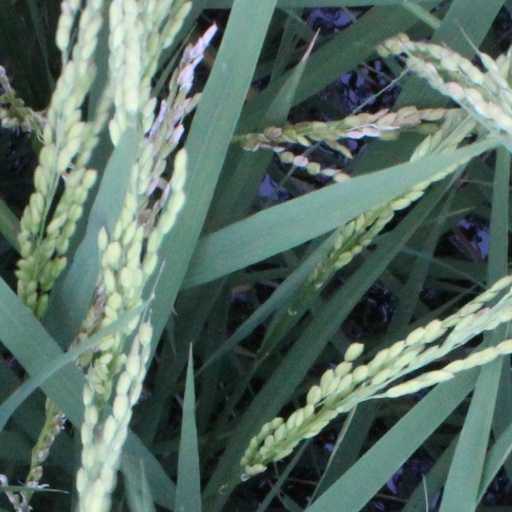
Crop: rice